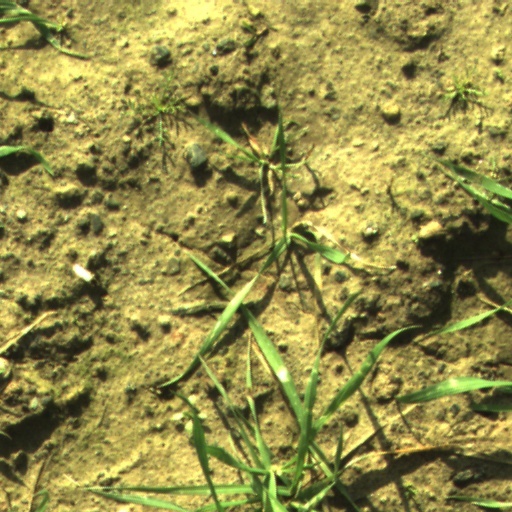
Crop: wheat